Ahupuaʻa

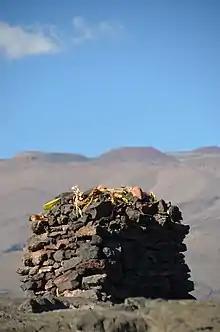
Boundary marker of an ahupuaʻa

The ahupuaʻa consisted most frequently of a slice of an island that went from the top of the local mountain (volcano) to the shore, often following the boundary of a stream drainage. Each ahupuaʻa included a lowland "mala" (cultivated area) and upland forested region. Ahupuaʻa varied in size depending on the economic means of the location and political divisions of the area. “As the native Hawaiians used the resources within their ahupuaʻa, they practiced aloha (respect), laulima (cooperation), and mālama (stewardship) which resulted in a desirable pono (balance).” The Hawaiians believed that the land, the sea, the clouds and all of nature had a certain interconnectedness, which is why they used all of the resources around them to reach the desired balance in life.